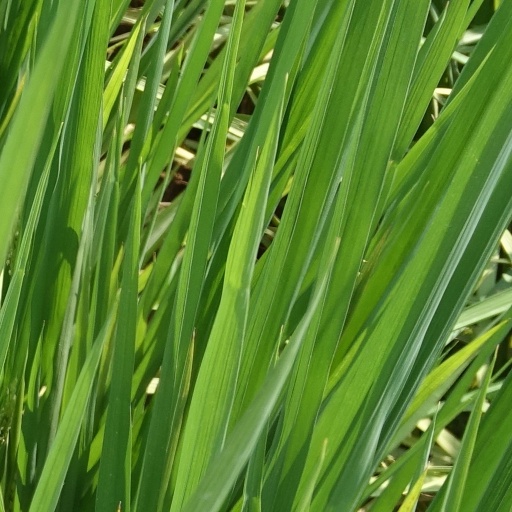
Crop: rice